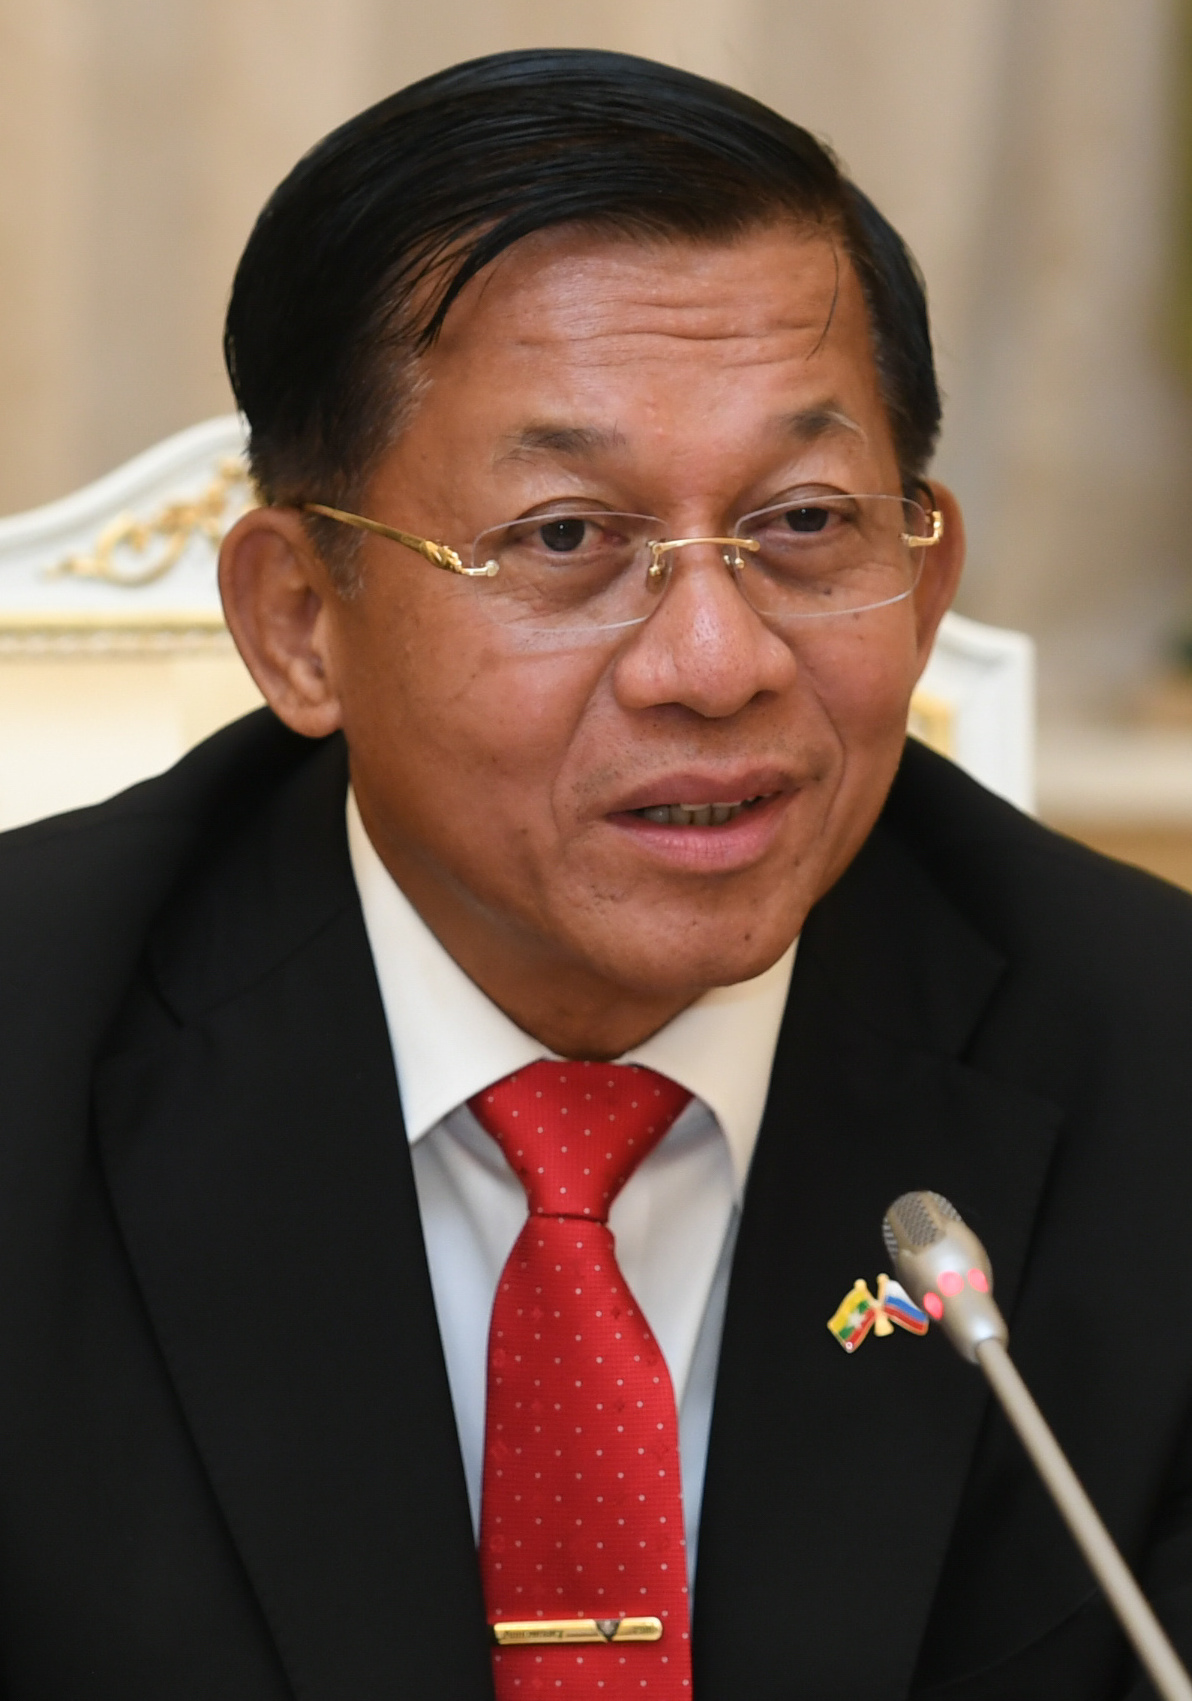
มี่นอองไลง์

| name = มี่นอองไลง์
| image = Мин Аун Хлайн в Татарстане 04 (25-06-2021) (cropped 2).jpg
| imagesize = 200px
| caption = มี่นอองไลง์ ใน พ.ศ. 2564
| order = ประธานาธิบดีพม่า
| status = รักษาการ
| term_start = 22 กรกฎาคม พ.ศ. 2567
| predecessor = มหยิ่นซเว ()
| order1 = นายกรัฐมนตรีพม่า คนที่ 12
| term_start1 = 1 สิงหาคม พ.ศ. 2564
| president1 = มหยิ่นซเว () "ตนเอง" ()
| deputy1 = ซอวี่น
| predecessor1 = เต้นเซน
| order2 = ประธานคณะมนตรีบริหารประเทศ
| term_start2 = 2 กุมภาพันธ์ พ.ศ. 2564
| president2 = มหยิ่นซเว () "ตนเอง" ()
| deputy2 = ซอวี่น
| predecessor2 = อองซานซูจี ()
| order3 = กองทัพพม่า|ผู้บัญชาการทหารสูงสุดพม่า
| term_start3 = 30 มีนาคม พ.ศ. 2554
| predecessor3 = ต้านชเว
| birth_place = ทวาย สาธารณรัฐแห่งสหภาพพม่า (พ.ศ. 2491–2505)|สาธารณรัฐแห่งสหภาพพม่า
| spouse = จูจูลา (Kyu Kyu Hla)
| religion = พุทธ
| branch = กองทัพพม่า
| battles = สงครามกลางเมืองพม่า (พ.ศ. 2564–ปัจจุบัน)|สงครามกลางเมืองพม่า
| rank = ไฟล์:Tatmadaw Senior General Insignia 02.png|15px พลเอกอาวุโส
| honorific-prefix = พลเอกอาวุโส
พลเอกอาวุโส มี่นอองไลง์ (; เกิด 3 กรกฎาคม พ.ศ. 2499)Senior General Min Aung Hlaing
Tatmadaw Commander-in-Chief, Alternative Asean Network on Burma, เป็นทหารบกชาวพม่า ปกครองประเทศพม่าในฐานะประธานสภาบริหารแห่งรัฐ นับตั้งแต่ยึดอำนาจในรัฐประหารในประเทศพม่า พ.ศ. 2564|เหตุการณ์รัฐประหารเดือนกุมภาพันธ์ พ.ศ. 2564Min Aung Hlaing Appointed Vice-Senior General, By DAVID PAQUETTE / THE IRRAWADDY, April 3, 2012, นอกจากนี้ เขายังแต่งตั้งตนเองเป็นนายกรัฐมนตรีพม่าในเดือนสิงหาคม พ.ศ. 2564 และแต่งตั้งตนเองเป็นประธานาธิบดีพม่า|ประธานาธิบดีในเดือนกรกฎาคม พ.ศ. 2567 ตั้งแต่เดือนมีนาคม พ.ศ. 2554 เขาได้ดำรงตำแหน่งผู้บัญชาการทหารสูงสุดของกองทัพพม่า ซึ่งเป็นองค์กรอิสระที่มีอำนาจทางการเมืองสูงในประเทศ เขาได้รับการแต่งตั้งโดยตรงจากพลเอกอาวุโส ต้านชเว ผู้บัญชาการทหารสูงสุดคนก่อน เพื่อสืบทอดตำแหน่งต่อไป ก่อนที่ต้านชเวจะเกษียณอายุราชการและถ่ายโอนอำนาจให้แก่รัฐบาลพลเรือน "Who is Myanmar junta chief Min Aung Hlaing? 5 things to know," 6 February 2021, "Nikkei Asia," retrieved 28 December 2021 ก่อนที่จะเข้ารับตำแหน่งผู้บัญชาการทหารสูงสุด มี่นอองไลง์ เคยดำรงตำแหน่งเสนาธิการร่วมระหว่างปี 2553 ถึง 2554
== ประวัติ ==
มี่นอองไลง์สำเร็จการศึกษาจากวิทยาลัยป้องกันป้องกันประเทศพม่า และจบการศึกษานิติศาสตรบัณฑิต จากมหาวิทยาลัยศิลปศาสตร์และวิทยาศาสตร์ย่างกุ้ง จากนั้นศึกษาต่อที่ Defense Service Academy (วิทยาลัยกลาโหม) เข้ารับราชการในกองทัพบกเมื่อปี 2520 จากนั้นได้รับการแต่งตั้งเป็นผู้บัญชาการทหารรัฐมอญ พ.ศ. 2545 เคยดำรงตำแหน่งผู้บัญชาการกรมทหารภาคสามเหลี่ยมในรัฐชาน เป็นจุดยุทธศาสตร์สำคัญในการเจรจากับกองกำลังชนกลุ่มน้อย 2 กลุ่ม คือ กองทัพแห่งรัฐว้าและกองกำลังสัมพันธมิตรชาติประชาธิปไตยหรือกลุ่มหยุดยิงเมืองลาVice-Senior General Min Aung Hlaing
Tatmadaw Commander-in-Chief, Alternative Asean Network on Burma,

พ.ศ. 2552 มี่นอองไลง์ในยศพลโทเป็นผู้นำกำลังเข้าต่อต้านกลุ่มกองกำลังสัมพันธมิตรชาติประชาธิปไตยในพื้นที่ของชนกลุ่มน้อยโกก้าง ส่งผลให้ชาวโกก้างราว 3.7 หมื่นคนลี้ภัยเข้าไปในประเทศจีนMin Aung Hlaing Appointed Vice-Senior General, By DAVID PAQUETTE / THE IRRAWADDY, April 3, 2012,
พ.ศ. 2553 มี่นอองไลง์ได้รับตำแหน่งผู้บัญชาการกองยุทธการพิเศษที่ 2 หน่วยบัญชาการทหารภาครัฐชานและรัฐกะเหรี่ยง และเสนาธิการร่วมกองทัพพม่า ต่อมาในพ.ศ. 2554 เขาสืบทอดตำแหน่งผู้บัญชาการทหารสูงสุดต่อจากพลเอกอาวุโสต้านชเวMin Aung Hlaing Appointed Vice-Senior General, By DAVID PAQUETTE / THE IRRAWADDY, April 3, 2012, general defends military's political role, By AYE AYE WIN, Associated Press – Tue, Mar 27, 2012,

มี่นอองไลง์ถือเป็นนายทหารที่มีอิทธิพลในพม่า และเป็นผู้หนึ่งที่เคยประกาศต่อหน้ารัฐบาลว่า กองทัพจะยังคงมีบทบาทในทางการเมืองพม่าต่อไปเหมือนเช่นในอดีตMin Aung Hlaing Appointed Vice-Senior General, By DAVID PAQUETTE / THE IRRAWADDY, April 3, 2012, และย้ำว่า กองทัพมีหน้าที่ที่จะต้องปกป้องรัฐธรรมนูญ แต่ในส่วนลึกเขาก็ยังคงต้องฟังเสียงประธานาธิบดีเต้นเซน ประธานรัฐสภาพลเอก ชเวม่าน นายทหารสายเหยี่ยวที่คุมรัฐสภาอยู่ เพราะความใกล้ชิดอย่างมากกับต้านชเว ที่ยังมีบทบาทสำคัญต่อการเมืองในสหภาพพม่า
ในปี พ.ศ. 2564 เขาเป็นผู้นำก่อการรัฐประหารในประเทศพม่า พ.ศ. 2564|รัฐประหารยึดอำนาจจากรัฐบาลประชาธิปไตยของอองซานซูจี และประธานาธิบดีวิ่น-มหยิ่น หลังจากที่พรรคสันนิบาตชาติเพื่อประชาธิปไตยของซูจีชนะการเลือกตั้งอย่างถลมถลาย โดยเขาอ้างว่ามีการทุจริตการเลือกตั้ง และได้เข้าจับกุมซูจีพร้อมด้วยแกนนำพรรคของเธอมาดำเนินคดีในหลากหลายข้อหา ปัจจุบันมิ่นอองไลง์ดำรงตำแหน่งเป็นนายกรัฐมนตรีและรักษาการประธานาธิบดีตั้งกลางปี พ.ศ. 2567 ตลอดเวลาที่ดำรงตำแหน่งเขาได้ปราบปรามผู้ประท้วงต่อต่านการรัฐประหารด้วยวิธีการรุนแรง จนกลุ่มชาติพันธุ์น้อยใหญ่ได้ตั้งกองกำลังติดอาวุธขึ้นมาต่อสู้กับรัฐบาลทหาร อย่างไรก็ดีมิ่นอองไลง์ก็ยังประกาศกฎอัยการศึกเพื่อรักษาอำนาจของเขาต่อไปเรื่อย ๆ
== เกียรติคุณ ==
=== เครื่องราชอิสริยาภรณ์ไทย ===
ราชกิจจานุเบกษา เล่ม 134 ตอนที่ 44 ข ลงวันที่ 15 กันยายน 2560 ประกาศสำนักนายกรัฐมนตรี เรื่อง พระราชทานเครื่องราชอิสริยาภรณ์ให้แก่นายทหารต่างประเทศ ราชกิจจานุเบกษา เล่ม 130 ตอนที่ 10 ข ลงวันที่ 26 มีนาคม 2556 ประกาศสำนักนายกรัฐมนตรี เรื่อง พระราชทานเครื่องราชอิสริยาภรณ์ให้แก่นายทหารต่างประเทศ
=== เครื่องอิสริยาภรณ์ต่างประเทศ ===
* :
** พ.ศ. 2561 – ไฟล์:The Gallant Order of Military Service - Courageous Commander (Malaysia).svg|80x80px เครื่องราชอิสริยาภรณ์เกปาละวานัน อังกะตัน เตนเตรา ชั้นที่ 1
* :
** พ.ศ. 2566 – ไฟล์:Order of Alexander Nevsky 2010 ribbon.svg|72x72px เครื่องอิสริยาภรณ์อเล็กซานเดอร์ เนฟสกี้
== อ้างอิง ==
หมวดหมู่:นายกรัฐมนตรีพม่า
หมวดหมู่:บุคคลที่ยังมีชีวิตอยู่
หมวดหมู่:ทหารชาวพม่า
หมวดหมู่:พุทธศาสนิกชนชาวพม่า
หมวดหมู่:พลเอกอาวุโสชาวพม่า
หมวดหมู่:นายพลชาวพม่า
หมวดหมู่:บุคคลจากทวาย
หมวดหมู่:ผู้นำที่ได้อำนาจจากรัฐประหาร